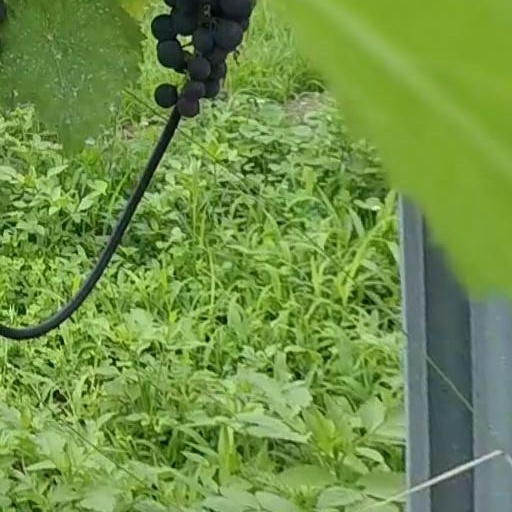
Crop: grape